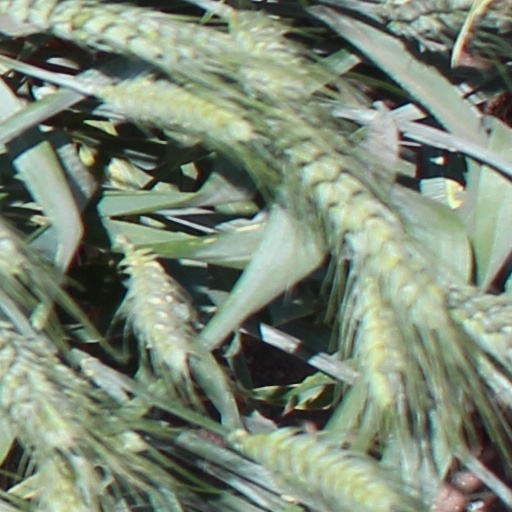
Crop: wheat